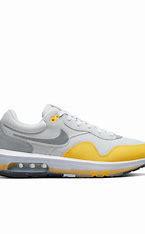
Brand: Nike
Model: Air Max Motif